500 yen coin

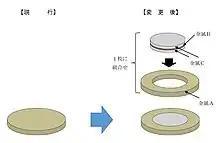
Structure of the bi-metallic yen.

The most recent 500 yen coins feature a bi-metallic three-layer structure that is also used for European coinage. One major difference are the edges of the coins, which use contour edging that utilize helical ridges with varied shaping. Two different colors are visible when looking at the coin giving it the name "bicolor clad". The center of the coin is made up of a silvery cupronickel, while the outer ring is golden nickel-brass. Aside from an increase in weight of 0.1g the coin's diameter remains the same as it has been since 1982. The overall design is the same except for a missing bamboo leaf under "500" which is replaced by the date (era). Enhanced features such as "JAPAN" and "500YEN" are also applied to the edge of the coin along with microprinting and angled features already present on the previous nickel brass issue.